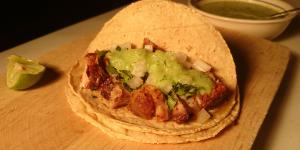
tacos de carnitas